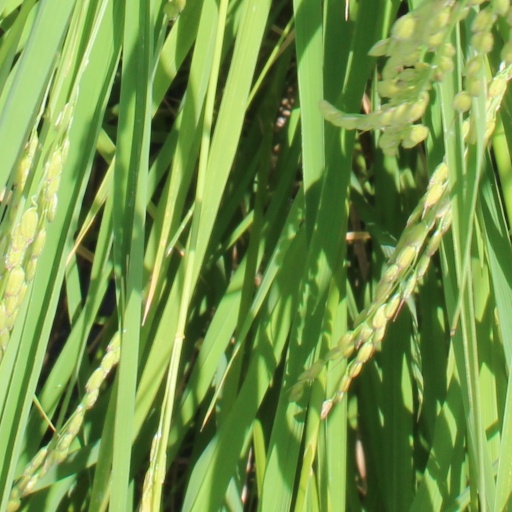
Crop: rice